Yoshio Kōsaku

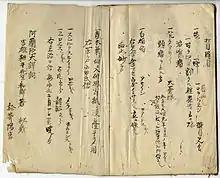
Last page of 'Yoshio geka-kikigaki', a medical manuscript copy with Western drugs and prescription. The text ends with an explanation: 'Translated into Japanese by Senior Dutch translator, teacher Yoshio Kōgyū. Copy made in Nagasaki, to be kept secret.'

As a member of one of the five samurai families supported by the Tokugawa shogunate as hereditary official Dutch translators, Kōsaku vetted imported documents (Christian materials were prohibited in Edo period Japan) and helped to keep the shogunate informed of global political matters. From roughly 1770 to 1800, he served as the chief mediator between the Dutch community on Dejima and the shogunate.